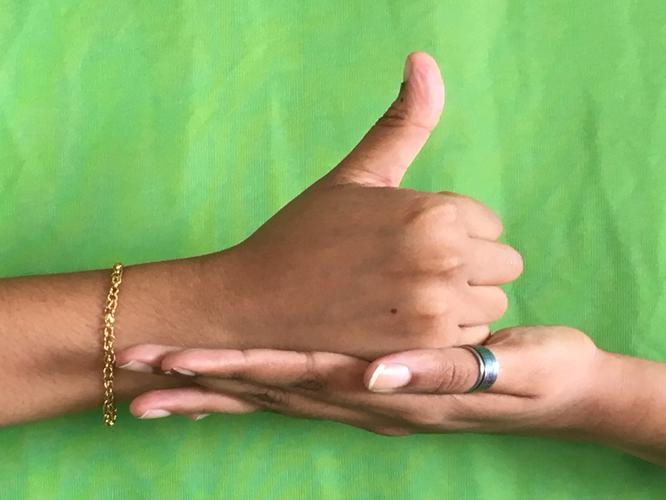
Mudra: Shivalinga
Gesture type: double_hand